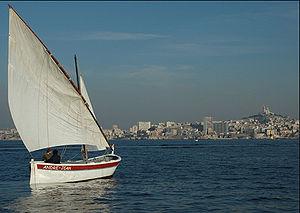
Photo de la barquette marseillaise André Jean restaurée et entretenue par l'association La Nave Va. Cette embarcation est dotée de la voile latine, gréement traditionnel des bateaux méditerranéens.
La barquette marseillaise est une barque de pêche traditionnelle et emblématique de Marseille, en mer Méditerranée. Variante des mourre de pouar, bette, pointu, et barque catalane, elles sont propulsées par aviron, voile latine, ou moteurs Baudouin. La barquette marseillaise et son savoir-faire lié à sa construction et son utilisation sont inscrits à l'Inventaire du patrimoine culturel immatériel en France, et quelques-unes sont protégées au titre des monuments historiques.
Sur un bateau à voile latine, l'antenne désigne la vergue oblique supportant une voile en son sommet, souvent longue, de faible diamètre, et composé de plusieurs pièces.
L'Estaque est un quartier du 16ᵉ arrondissement de Marseille, au nord-ouest de la ville. Ses habitants sont les Estaquéens.
Ce glossaire maritime liste les principaux termes techniques utilisés par le monde maritime et les marins.
La voile latine est une voile triangulaire caractéristique des rivages de Méditerranée. Le nom provient de l'ancienne expression italienne "vela latina" dans laquelle l'adjectif latino a été utilisé probablement avec l'ancien sens de "facile", "simple", "aisé", commun à l'époque médiévale. La navigation sous voile latine a été inscrite à l'inventaire du patrimoine culturel immatériel en France en 2018.